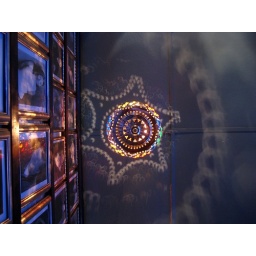
I was mesmerized by these lights over the tables in Konak's bar